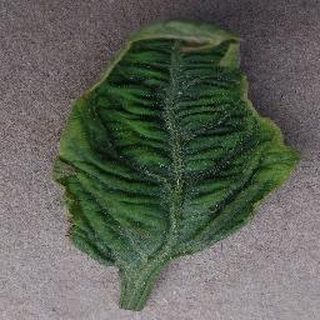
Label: tomato_yellow_leaf_curl_virus